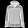
Label: Coat